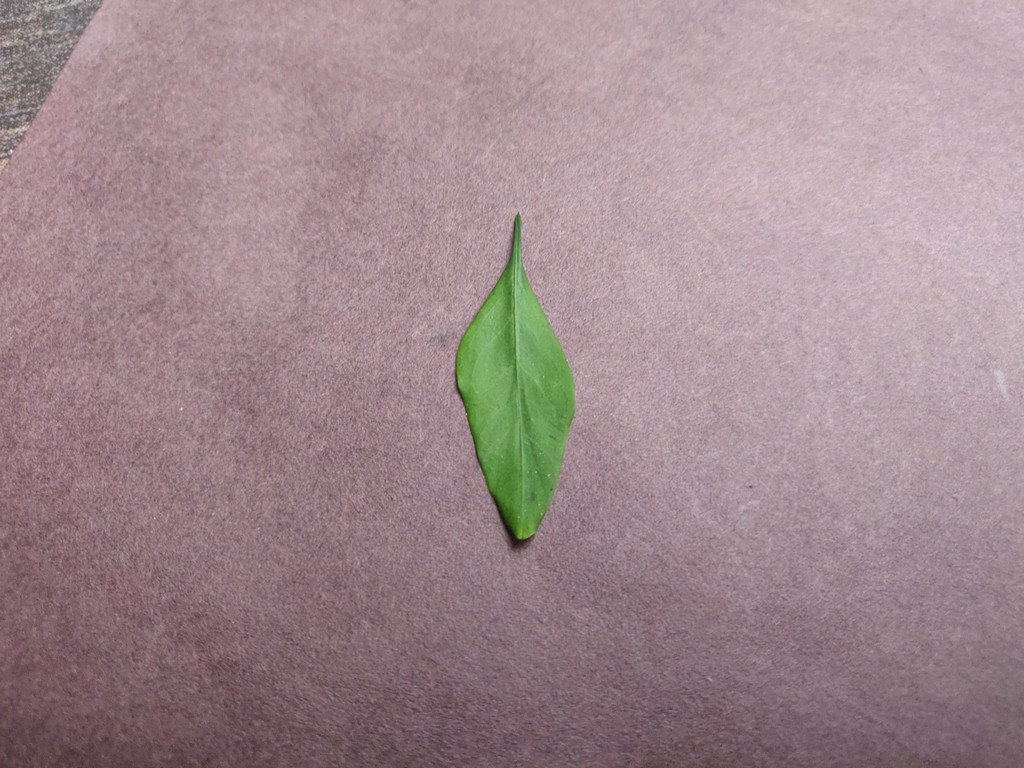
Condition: Healthy
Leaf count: single
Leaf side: front